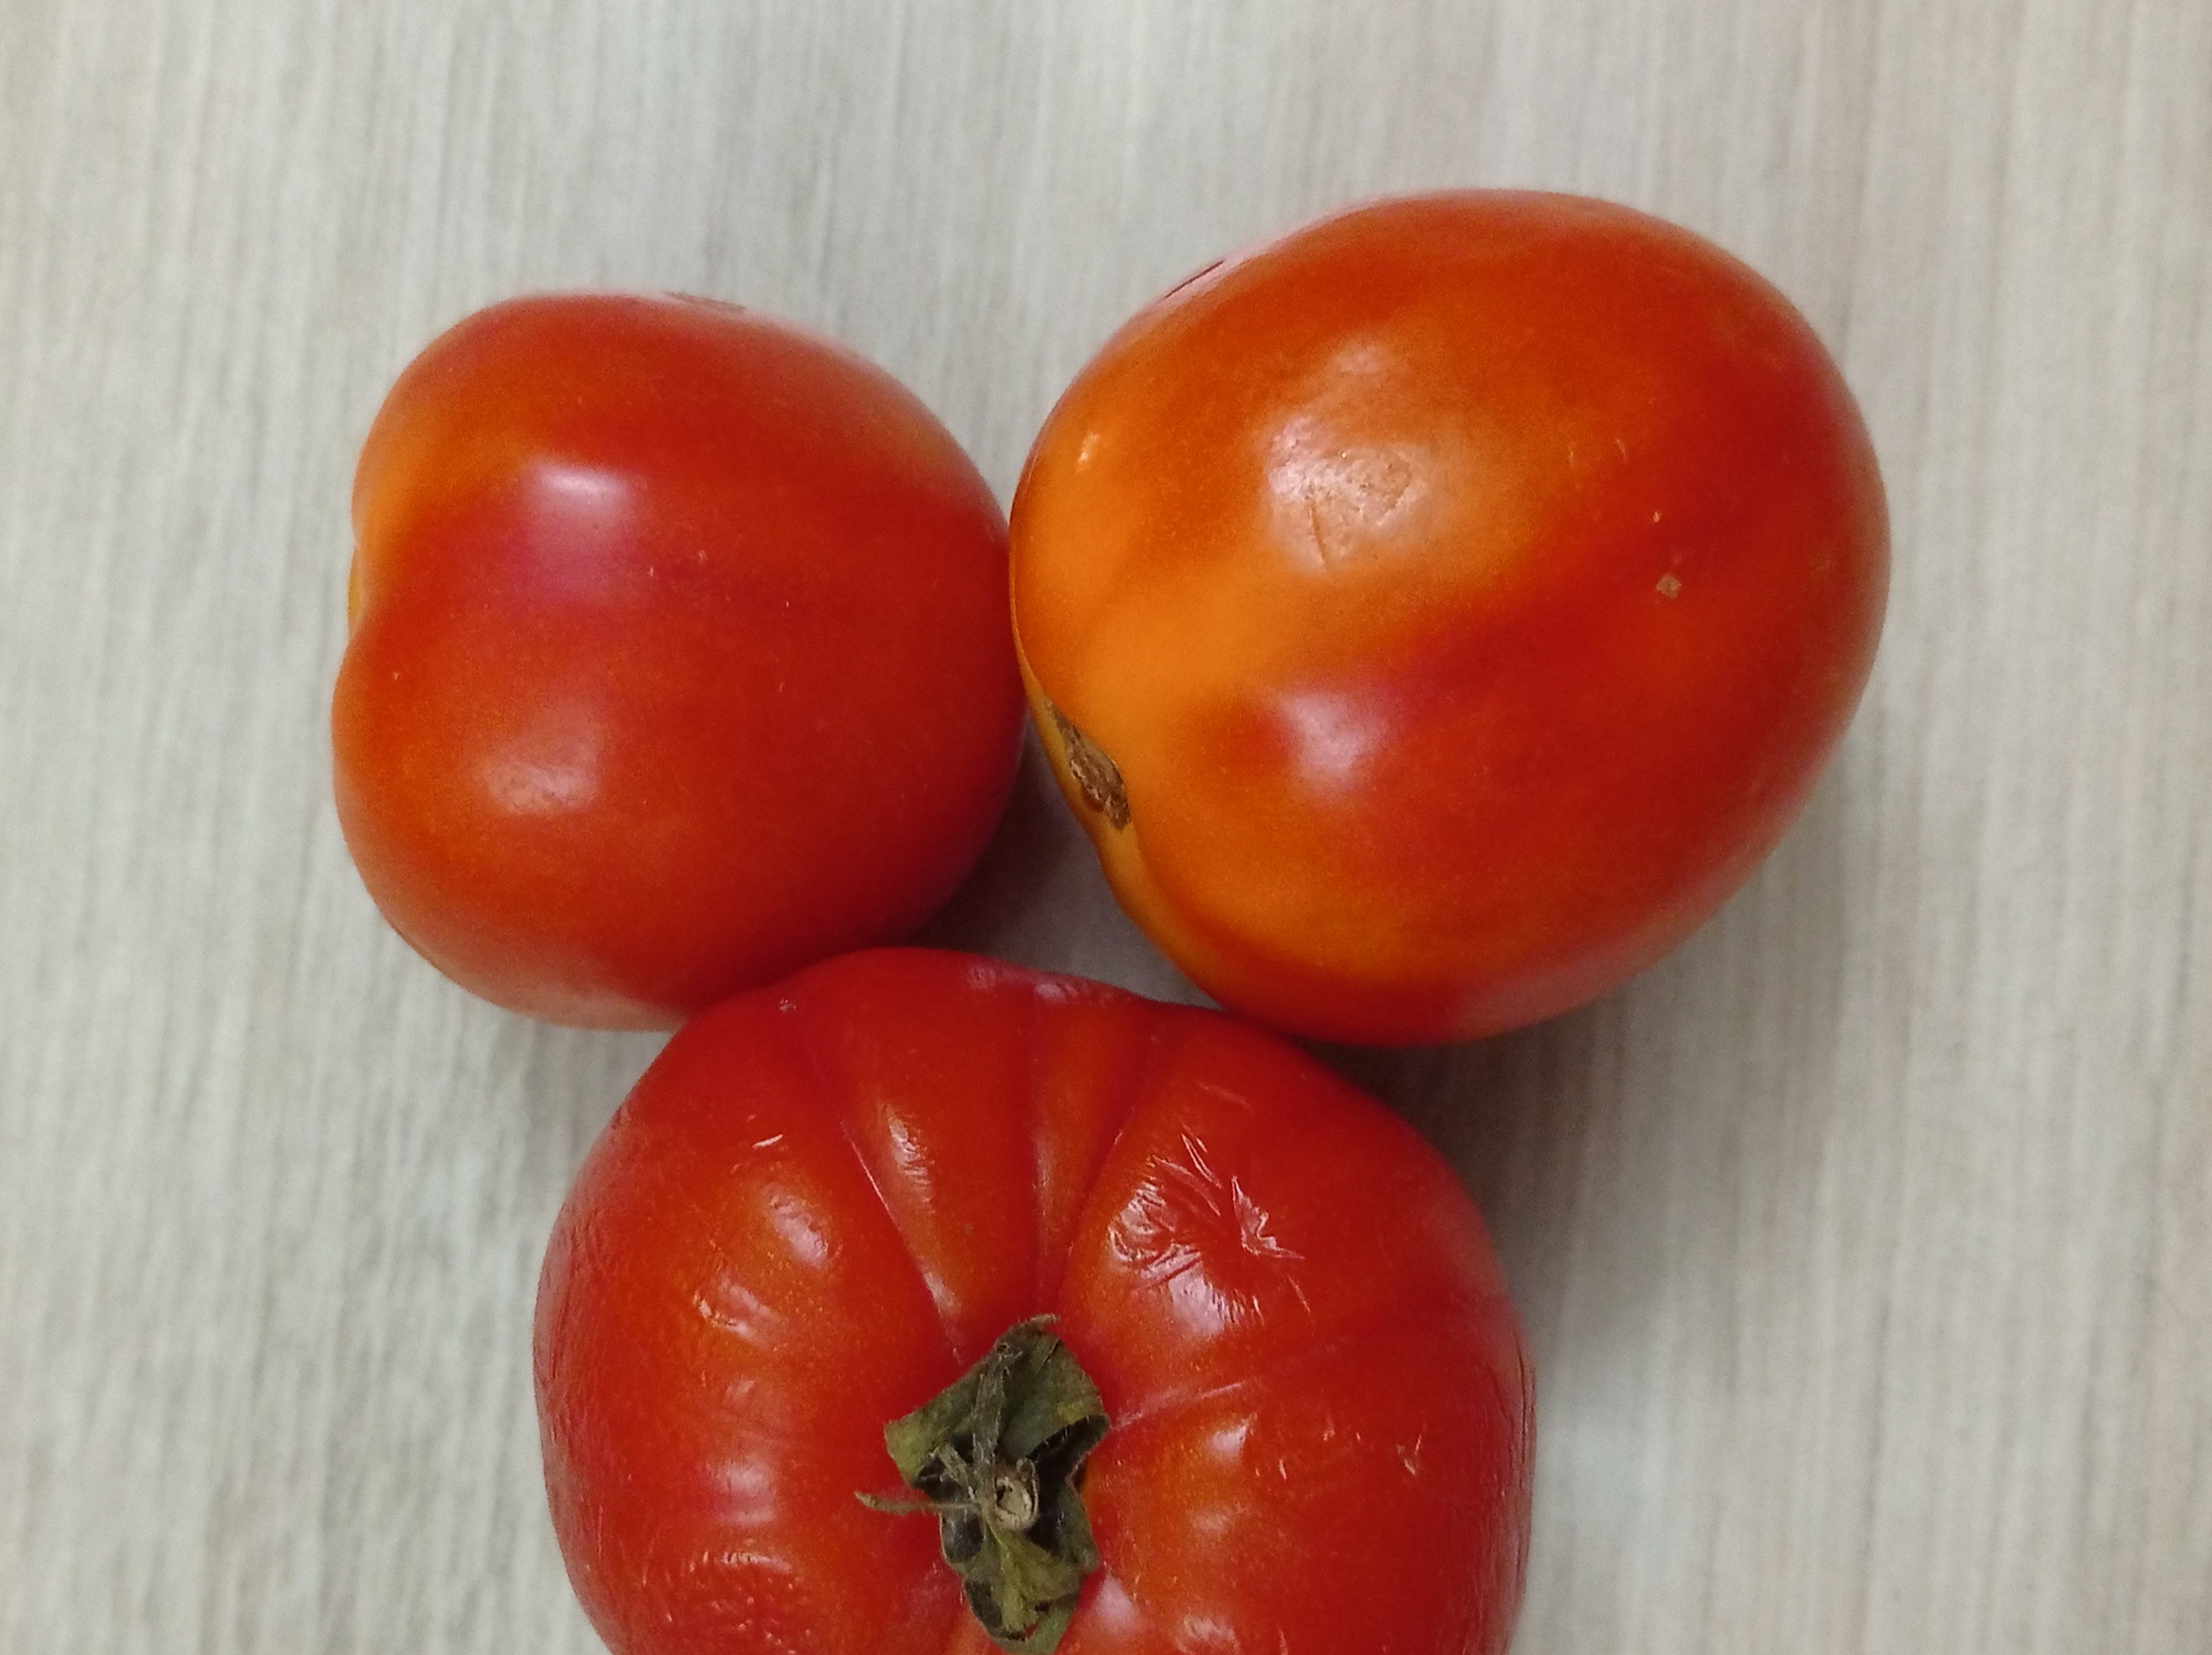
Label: Fresh